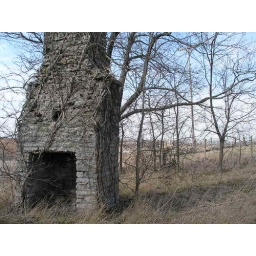
This was probably my favourite thing to photograph besides the cats when i was home in Ky.